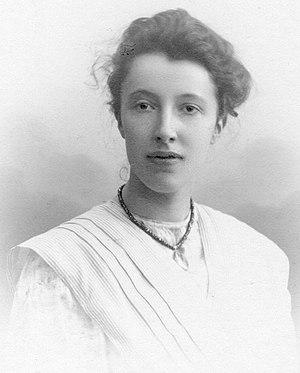
Hendrika Johanna van Leeuwen est une physicienne néerlandaise, connue pour ses contributions à la théorie du magnétisme et l'établissement du théorème de Bohr–van Leeuwen.